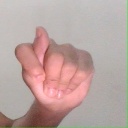
अक्षर: ट